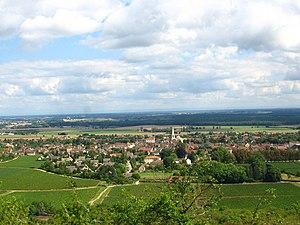
Givry, 3 600 hab. en Saône et Loire, son vignoble réputé de la Côte chalonnaise une dizaine de km à l'ouest du chef-lieu d'arrondissement, vus depuis colline de Varanges vers statue de la Madone.
Le givry est un vin d'appellation d'origine contrôlée du vignoble de Bourgogne. Il est produit sur les communes de Givry, Jambles et Dracy-le-Fort, situés en Saône-et-Loire.